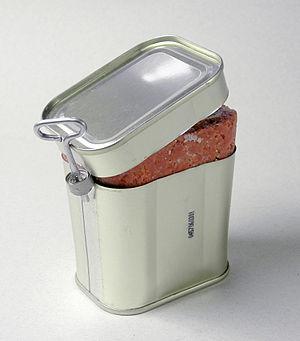
Une boîte de conserve, ou une boite de conserve, est un contenant métallique hermétique, permettant la mise en conserve des aliments et leur maintien à température ambiante. Traditionnellement, elle s’ouvre à l’aide d’un ouvre-boîte qui découpe le couvercle, à moins qu’elle ne soit dotée, comme c’est de plus en plus fréquemment le cas au XXIᵉ siècle, d’un dispositif d’ouverture facilitée.
Le corned-beef est une préparation culinaire de viande de bœuf qui se présente sous deux formes : soit en une pièce de viande, dite « demi-sel », qui a été préparée dans une saumure, soit en « menus morceaux agglomérés de bœuf maigre, additionnés d'un mélange salant et mis en conserve, qui se consomme tel quel en tranches ne se déchiquetant pas », moulé en forme de pain.
L'Opération Corned Beef est un film français réalisé par Jean-Marie Poiré, tourné durant l'été 1990 et sorti en salles le 6 février 1991.